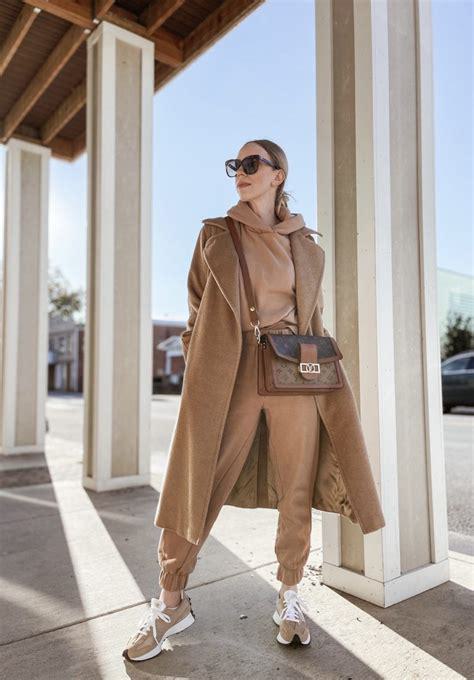
Brand: New
Model: Balance 327